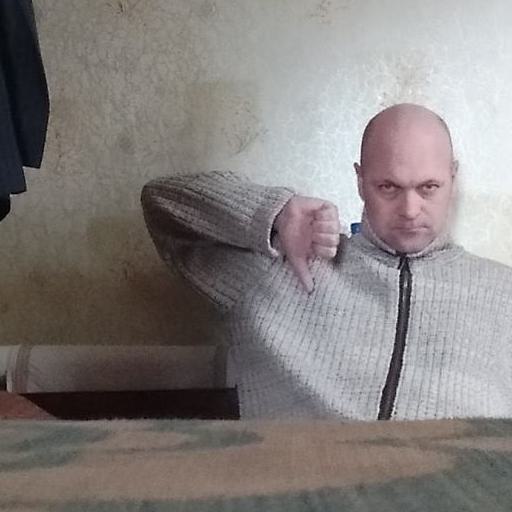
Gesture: dislike